Platon Gregoriewitch Brounoff

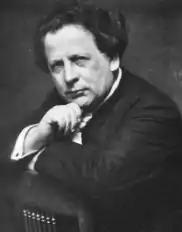
Portrait of Platon Brounoff

Platon Gregoriewitch Brounoff (born 10 May 1863, Yelisavetgrad, Russian Empire; d. 11 July 1924, New York, United States) was a conductor, arranger and composer of Yiddish music.